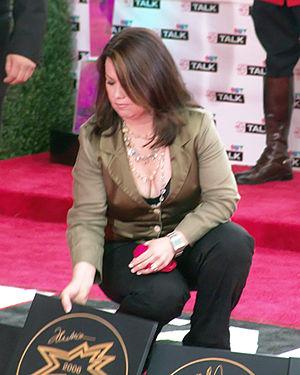
Jann Arden est une chanteuse canadienne, avec un public populaire, connue surtout au Canada. Née près de Calgary, en Alberta sous le nom de Jann Richards, elle est une des musiciennes canadiennes les plus reconnues.